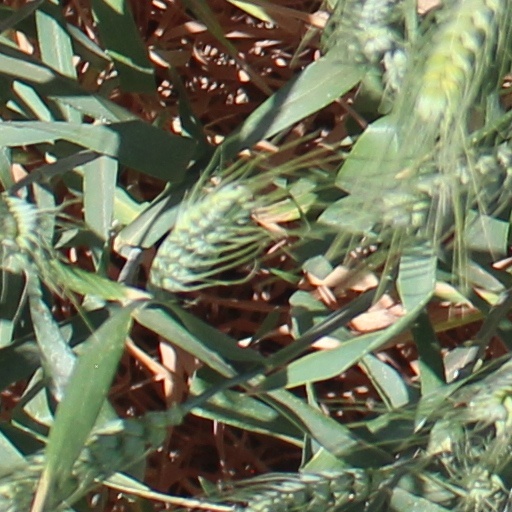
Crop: wheat